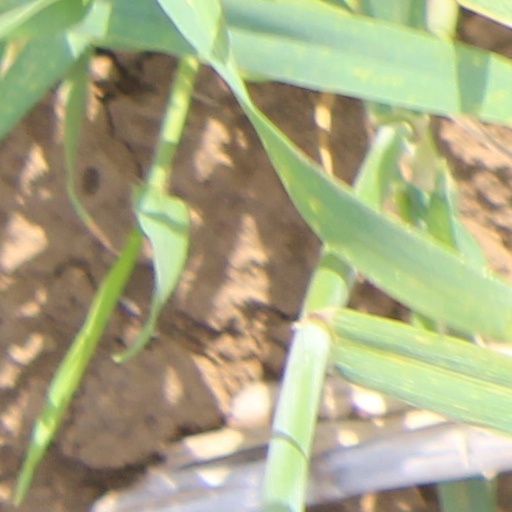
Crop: wheat